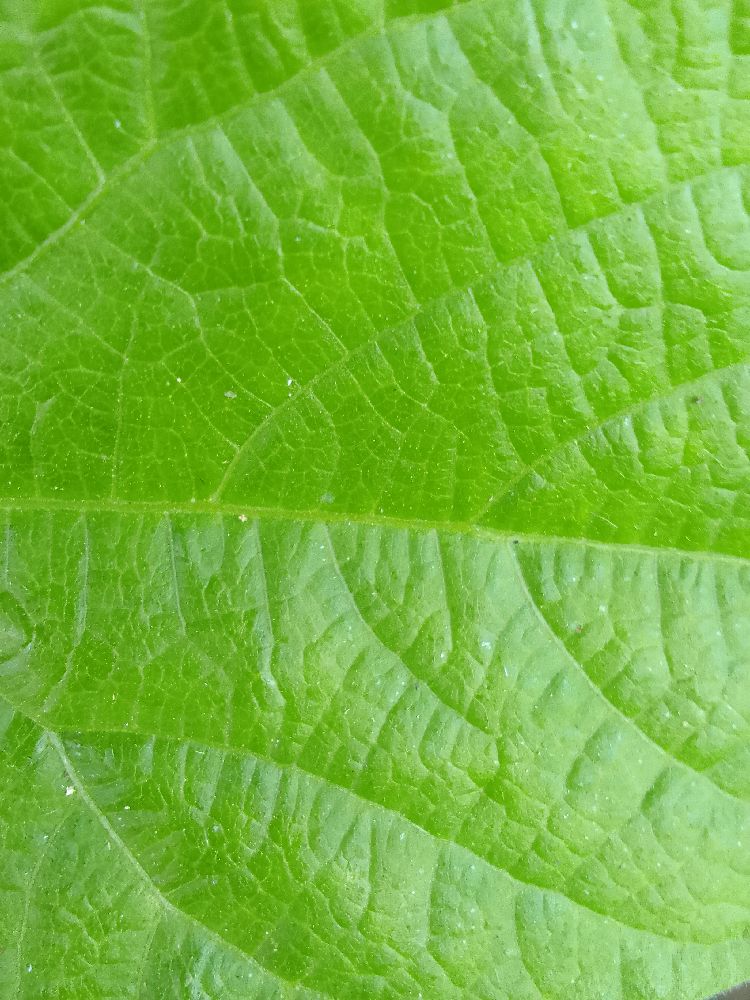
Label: healthy